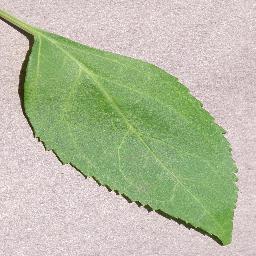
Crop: cherry
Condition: (including_sour)_healthy